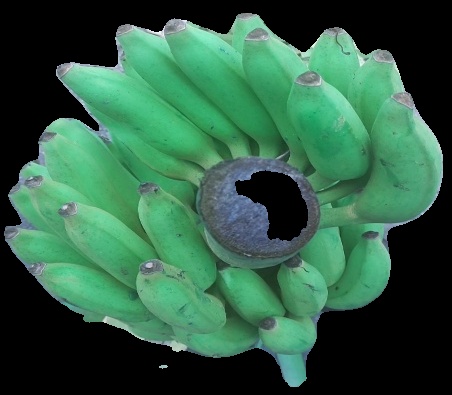
Variety: elakki-bale
Grade: grade2